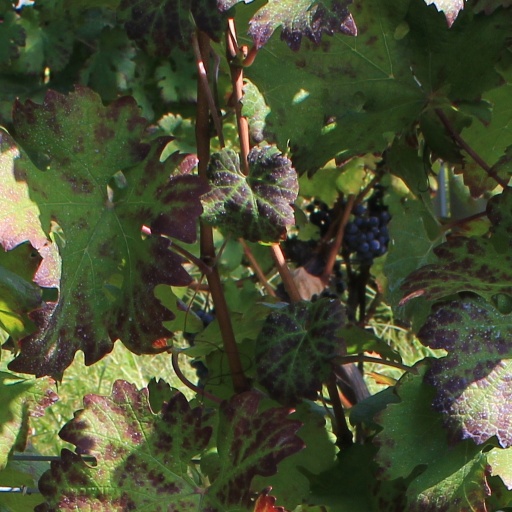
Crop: grape